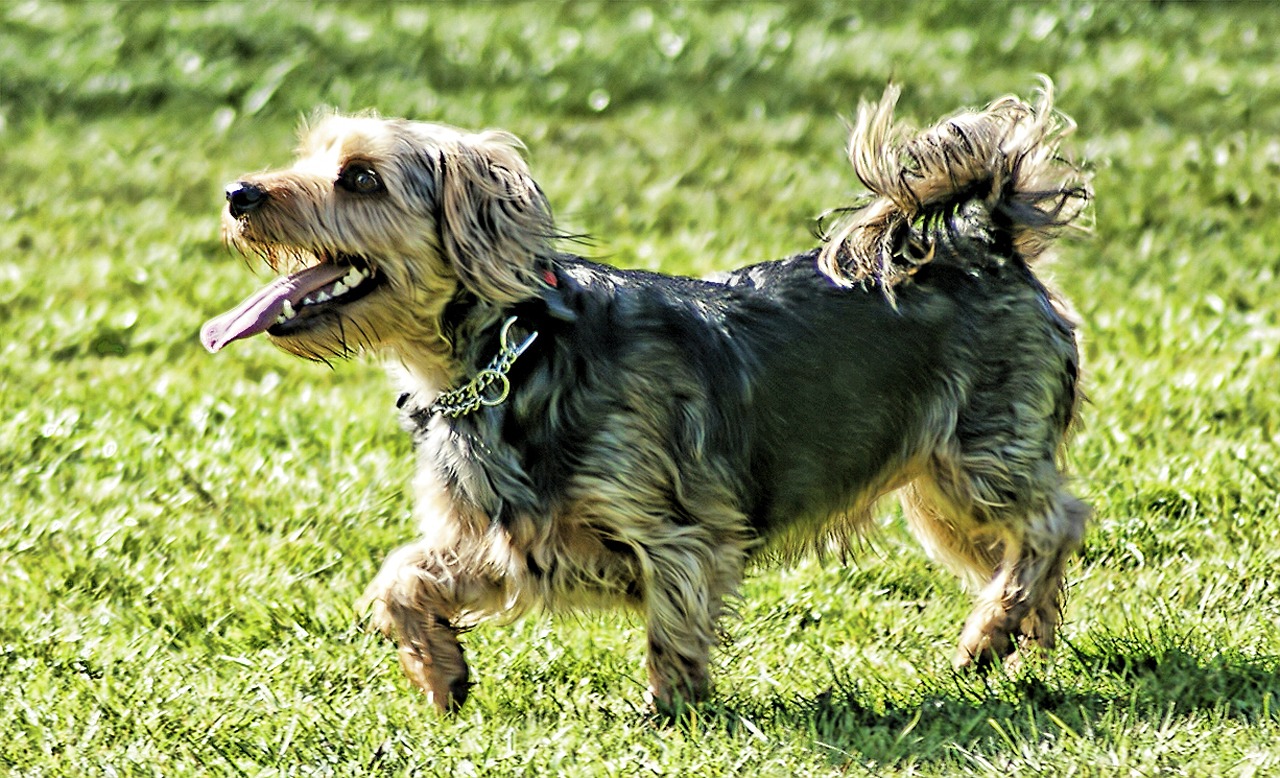
nature, grass, dog, animal, cute, mammal, spaniel, pets, vertebrate, dog breed, terrier, hovawart, dog like mammal, dog crossbreeds, blue picardy spaniel